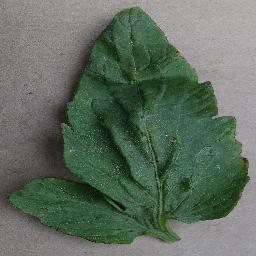
Label: Tomato___Bacterial_spot